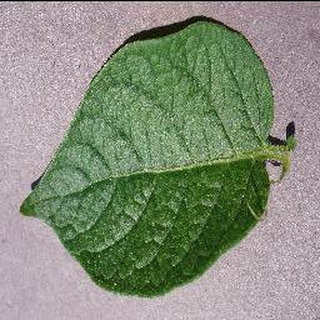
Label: healthy_potato